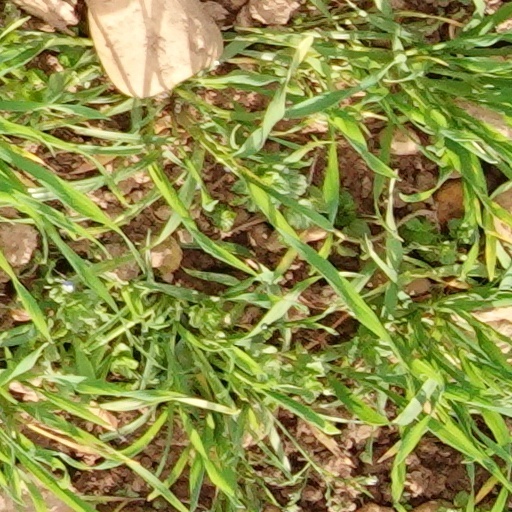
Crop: wheat